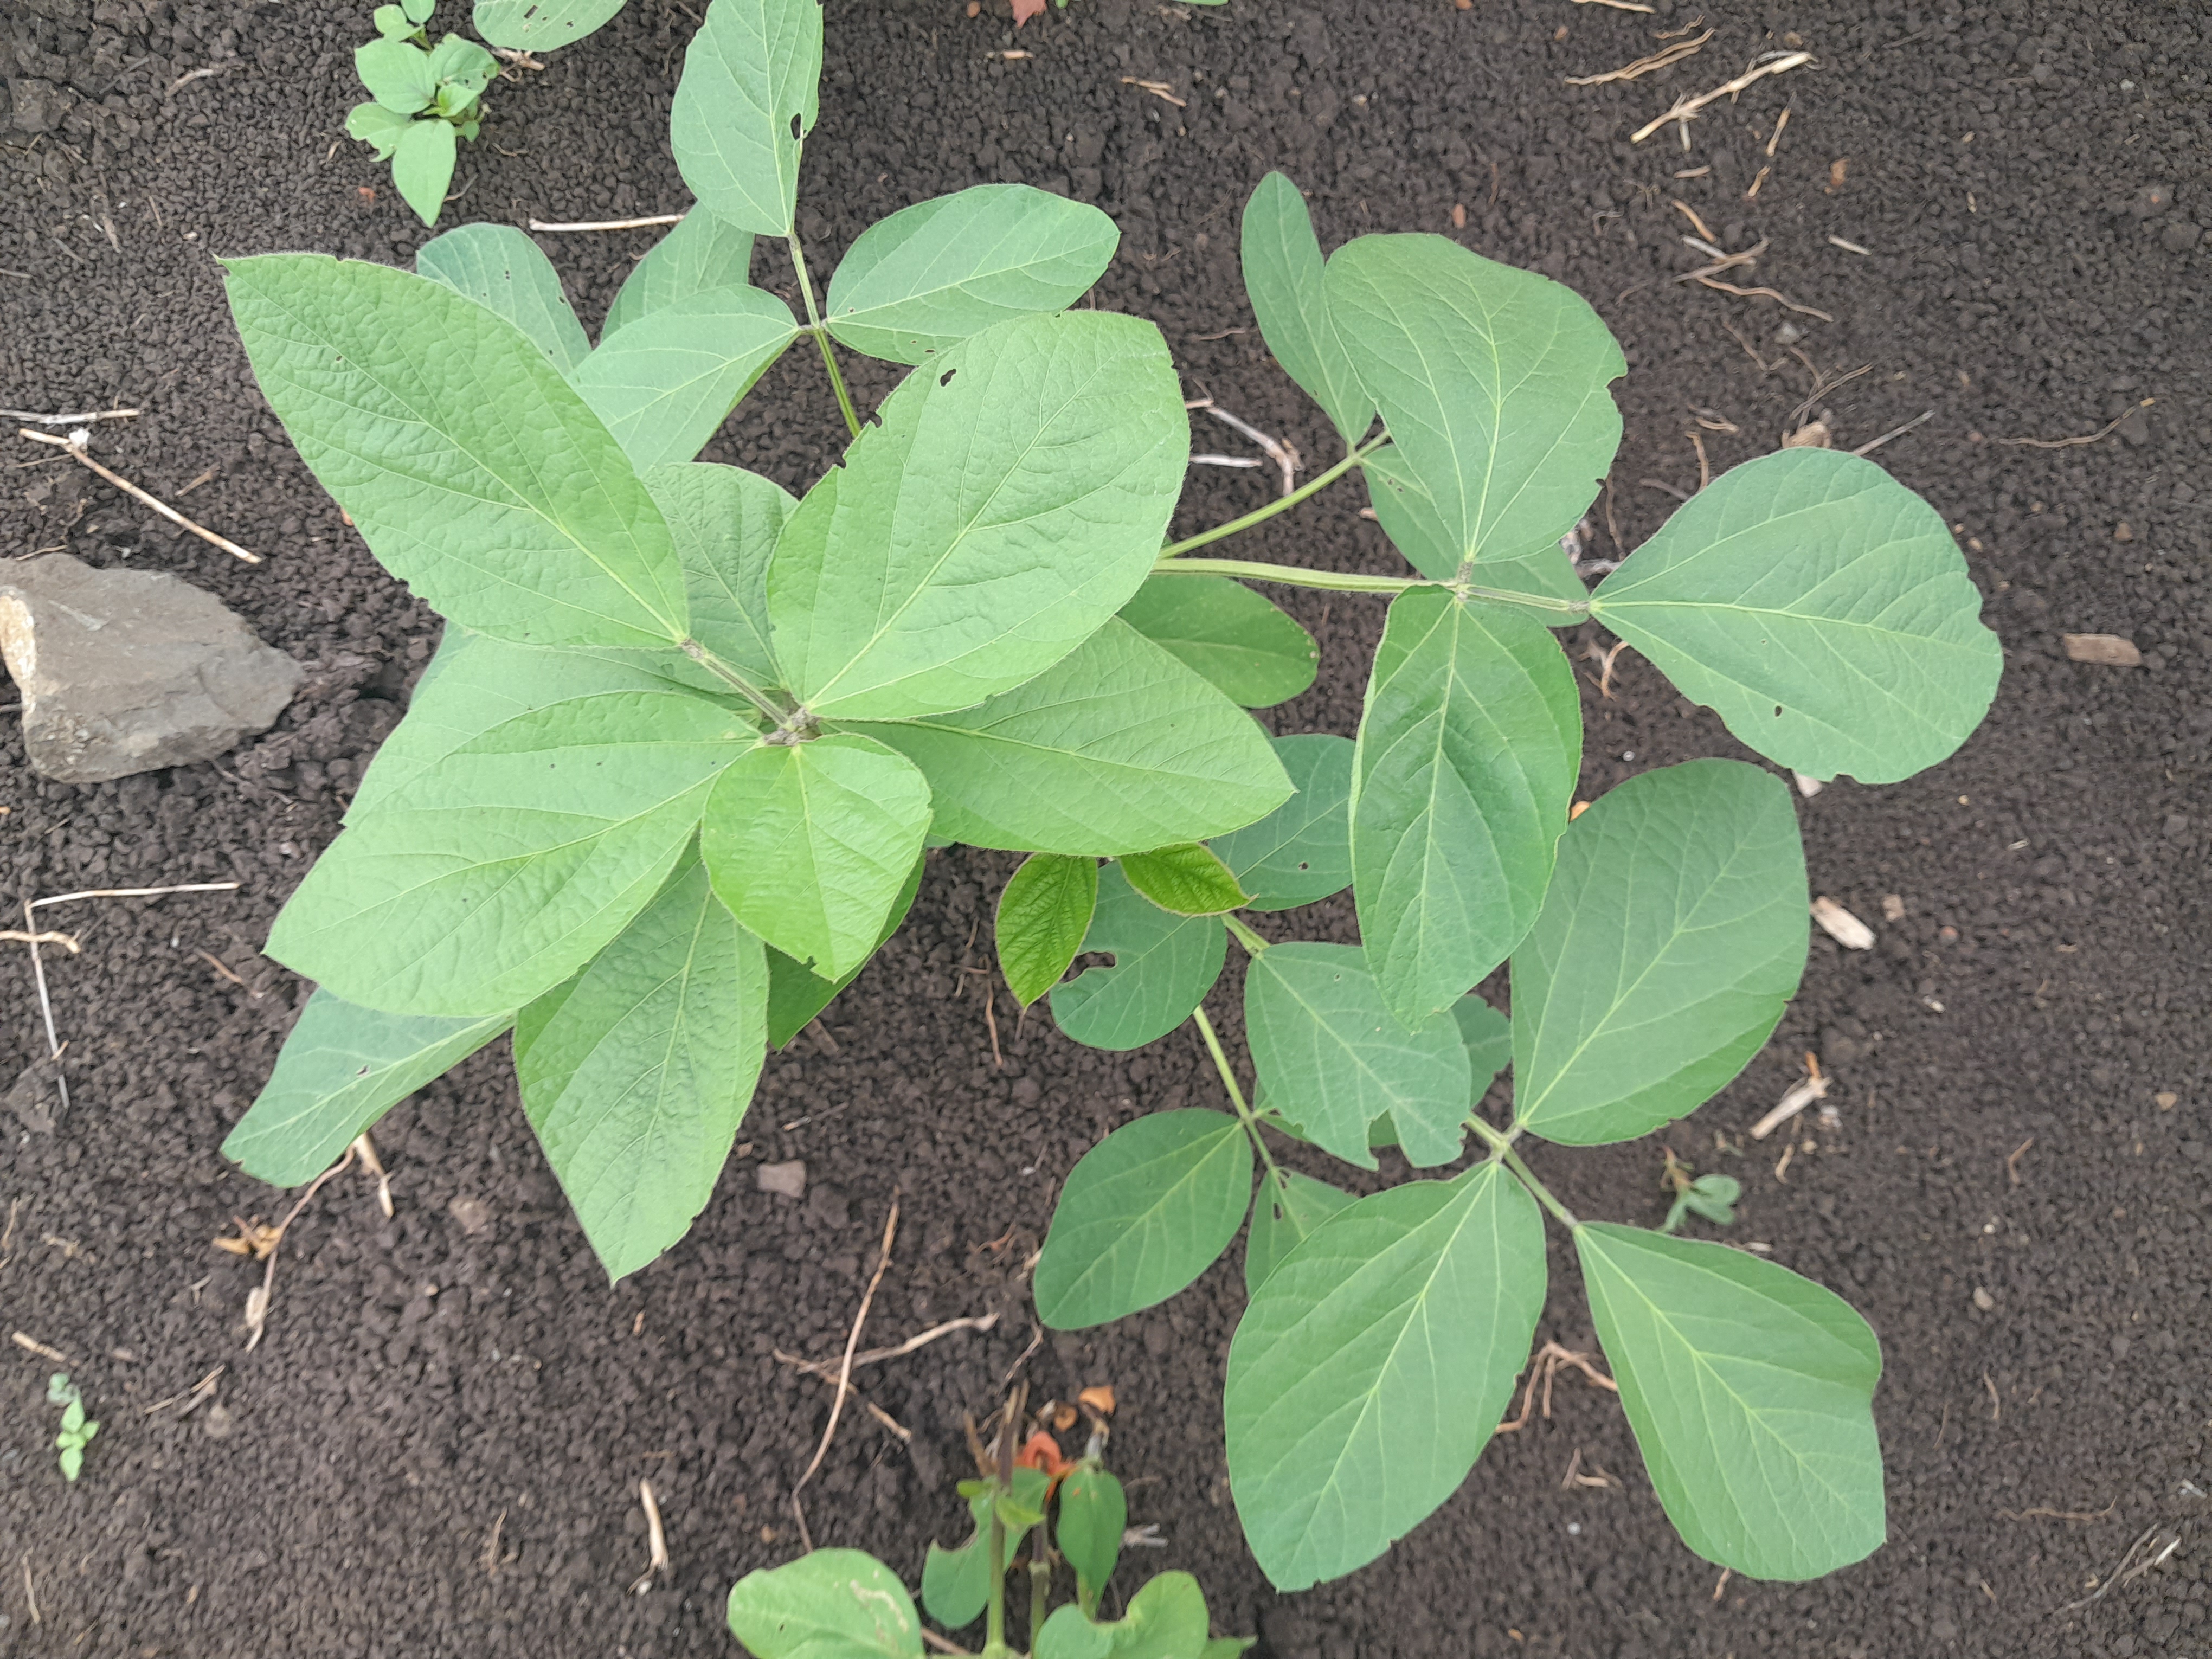
Label: Healthy